Episcopal Conference of Puerto Rico

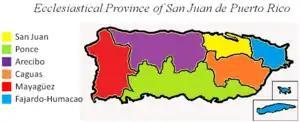
Ecclesiastical Province of San Juan de Puerto Rico

The proper calendar of Puerto Rico, as requested by the Puerto Rican Episcopal Conference and approved by the Holy See: